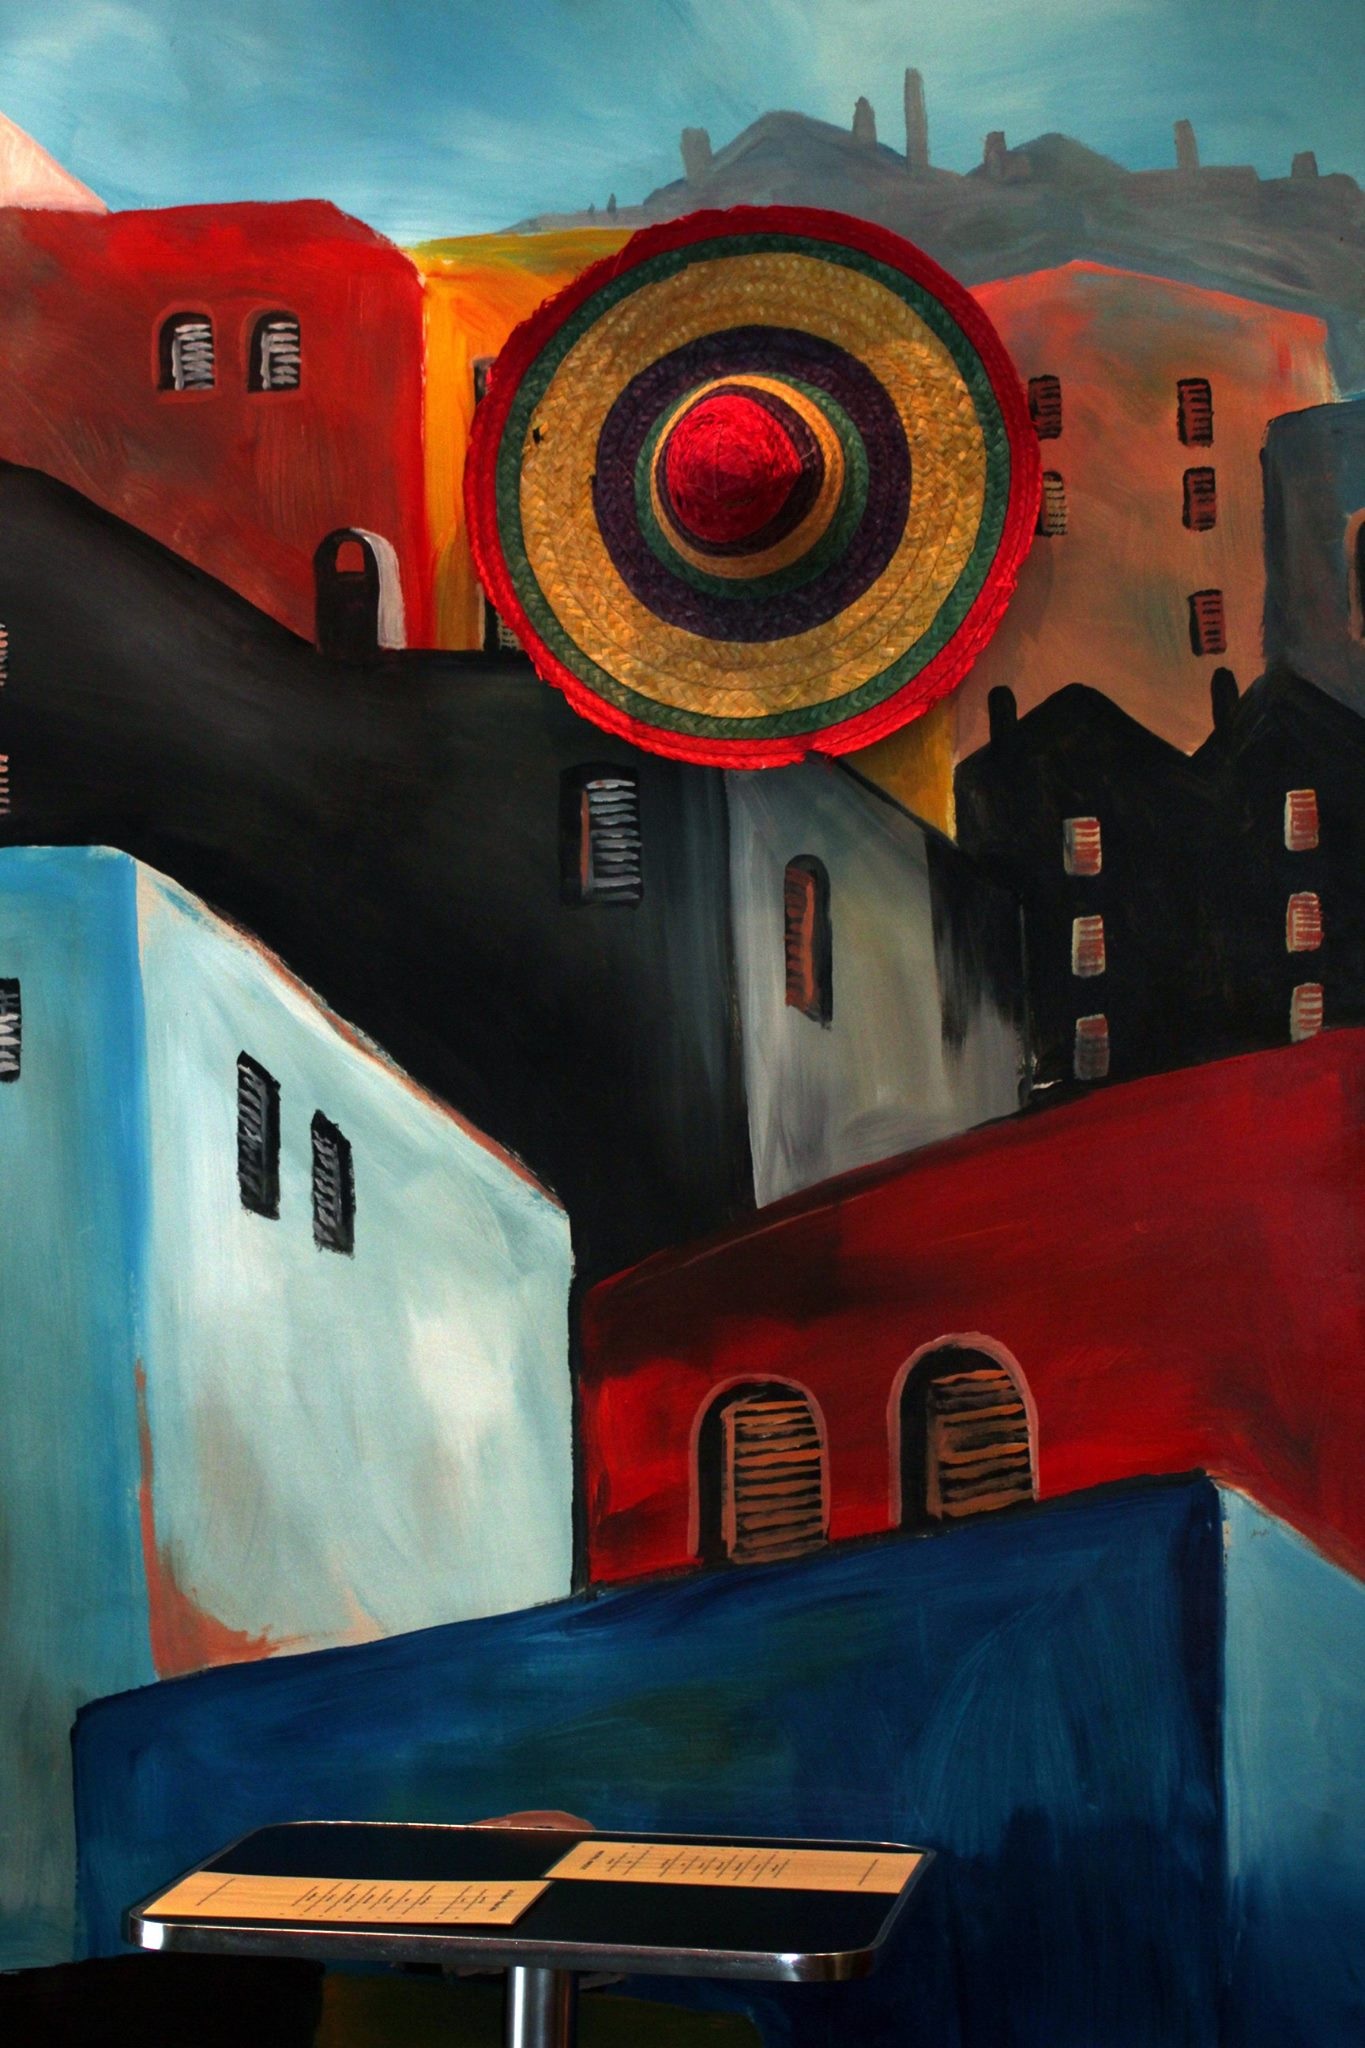
city, wall, red, color, blue, painting, art, illustration, mexico, mural, sombrero, shape, modern art, acrylic paint